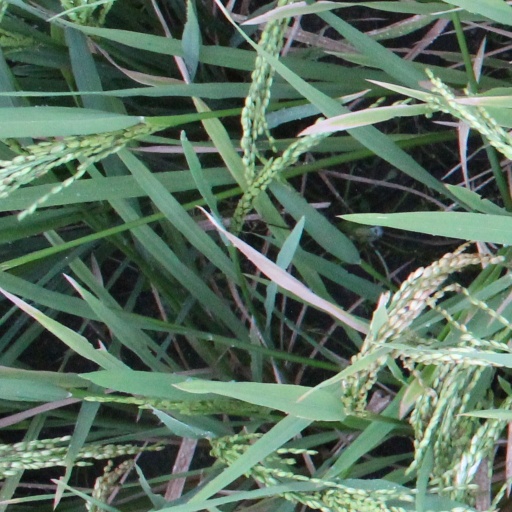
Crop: rice